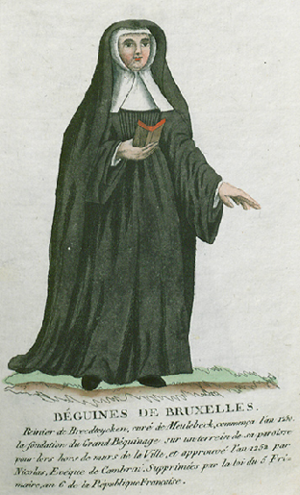
Collection de costumes de tous les ordres monastiques, supprimés à differentes époques, dans la ci-devant Belgique, Bruxelles, Philippe Joseph Maillart et sœur, 1811
Une béguine est une femme, le plus souvent célibataire ou veuve, appartenant à une communauté religieuse laïque sous une règle monastique, mais sans former de vœux perpétuels.